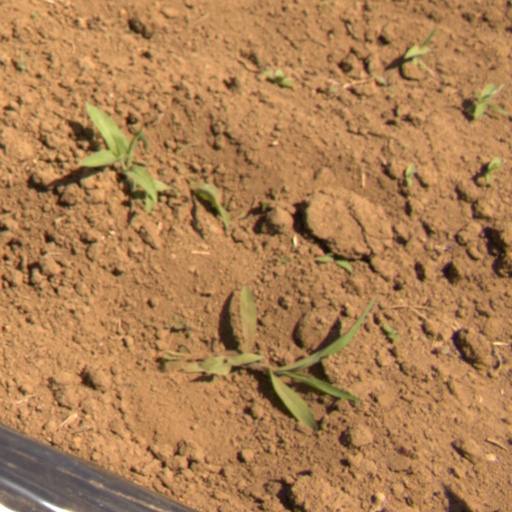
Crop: Jerusalem artichoke